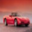
Label: automobile